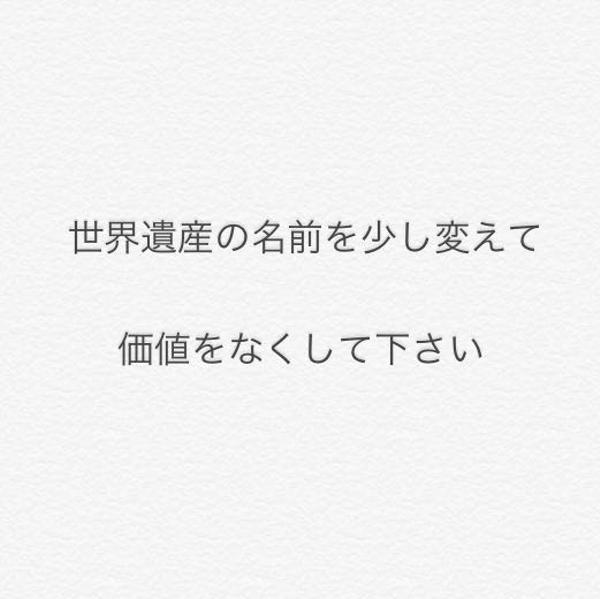
回答: オベンジョダロ